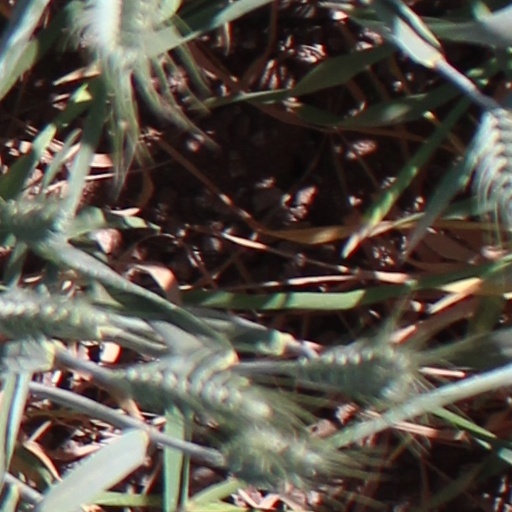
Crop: wheat